Eklund Hotel

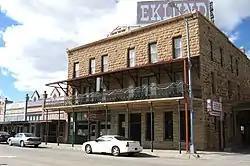
Eklund Hotel in 2008

The Eklund Hotel, also known as Hotel Eklund and located at 15 Main St. in Clayton, New Mexico, United States, was built in 1892. It is an example of Early Commercial architecture. It was listed on the National Register of Historic Places in 2002.